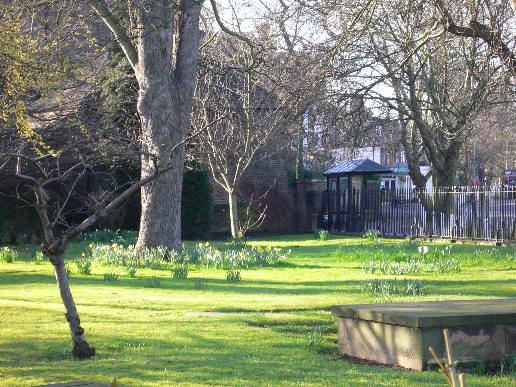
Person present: No